Melbourne

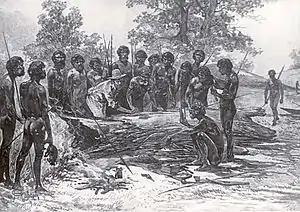
A late 19th-century artist's depiction of John Batman's treaty with a group of Wurundjeri elders

In May and June 1835, John Batman, a leading member of the Port Phillip Association in Van Diemen's Land, explored the Melbourne area, and later claimed to have negotiated a purchase of with eight Wurundjeri elders. However, the nature of the treaty has been heavily disputed, as none of the parties spoke the same language, and the elders likely perceived it as part of the gift exchanges which had taken place over the previous few days amounting to a tanderrum ceremony which allows temporary, not permanent, access to and use of the land. Batman selected a site on the northern bank of the Yarra River, declaring that "this will be the place for a village" before returning to Van Diemen's Land. In August 1835, another group of Vandemonian settlers arrived in the area and established a settlement at the site of the current Melbourne Immigration Museum. Batman and his group arrived the following month and the two groups ultimately agreed to share the settlement, initially known by the native name of Dootigala.